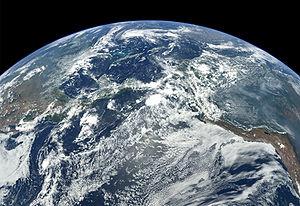
MESSENGER est une mission d’étude de la planète Mercure de l’agence spatiale américaine NASA. La sonde spatiale, lancée en 2004, se place en orbite autour de la planète le 18 mars 2011. L’objectif de la mission est d’effectuer une cartographie complète de la planète, d’étudier la composition chimique de sa surface et de son exosphère, son histoire géologique, sa magnétosphère, la taille et les caractéristiques de son noyau, ainsi que l’origine de son champ magnétique. Mercure, planète la plus proche du Soleil, est quasiment inexplorée : MESSENGER n’a été précédée que par la sonde Mariner 10, qui a survolé la planète à trois reprises en 1974 et 1975. Les données que la mission a collectées doivent contribuer à affiner la connaissance des mécanismes de formation et d’évolution du Système solaire.